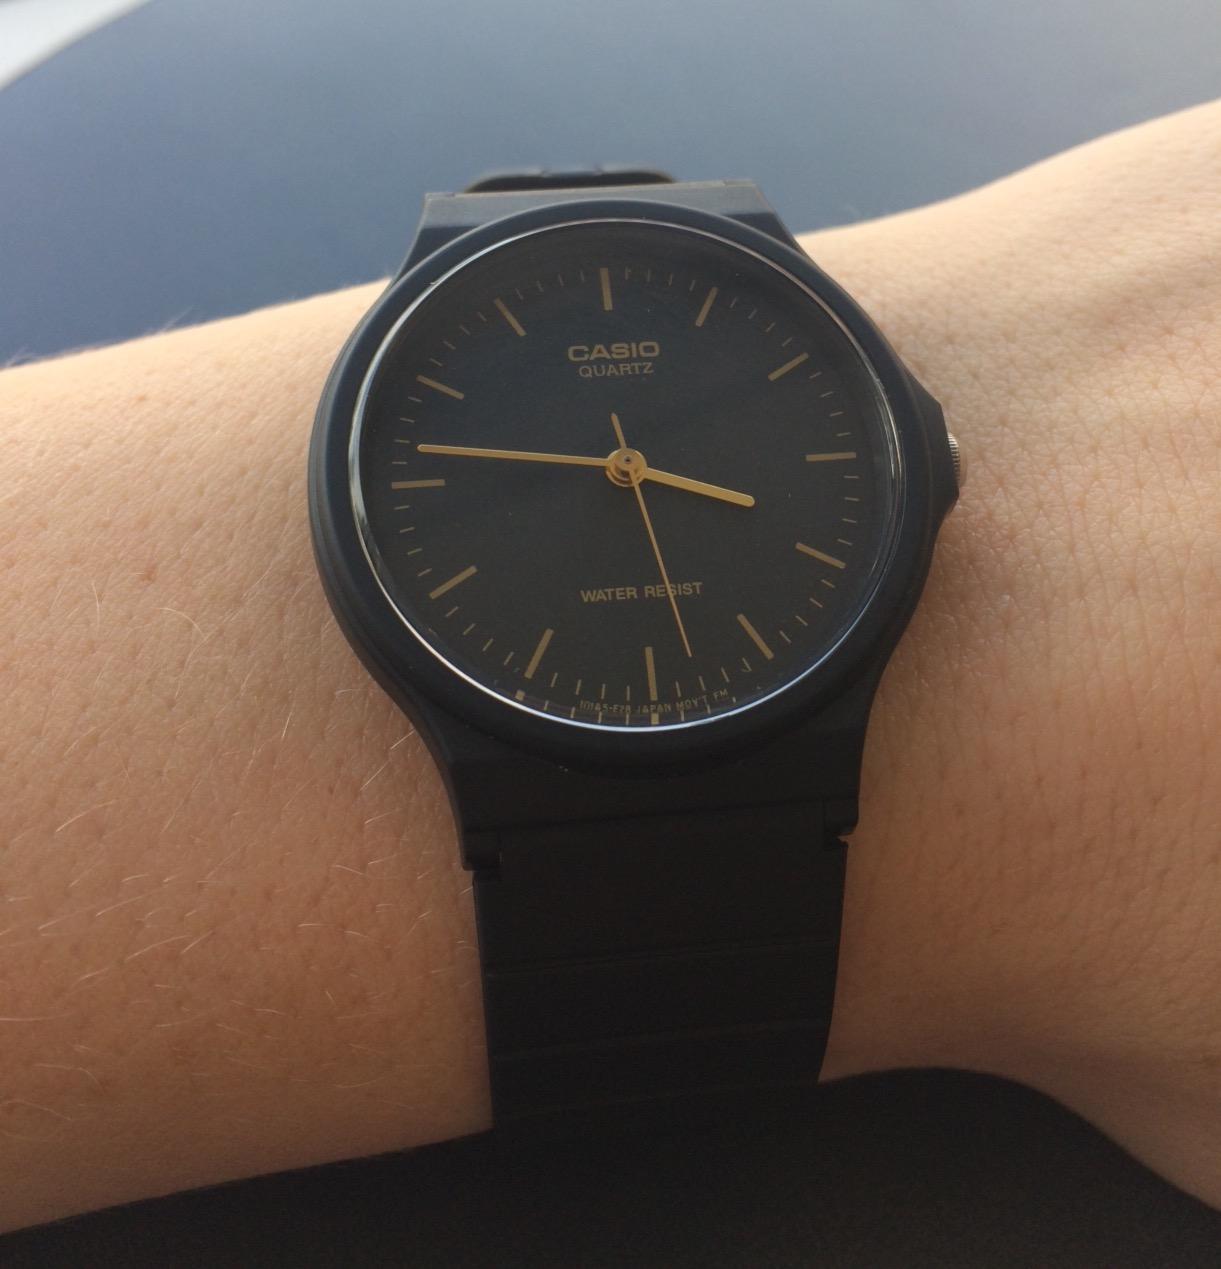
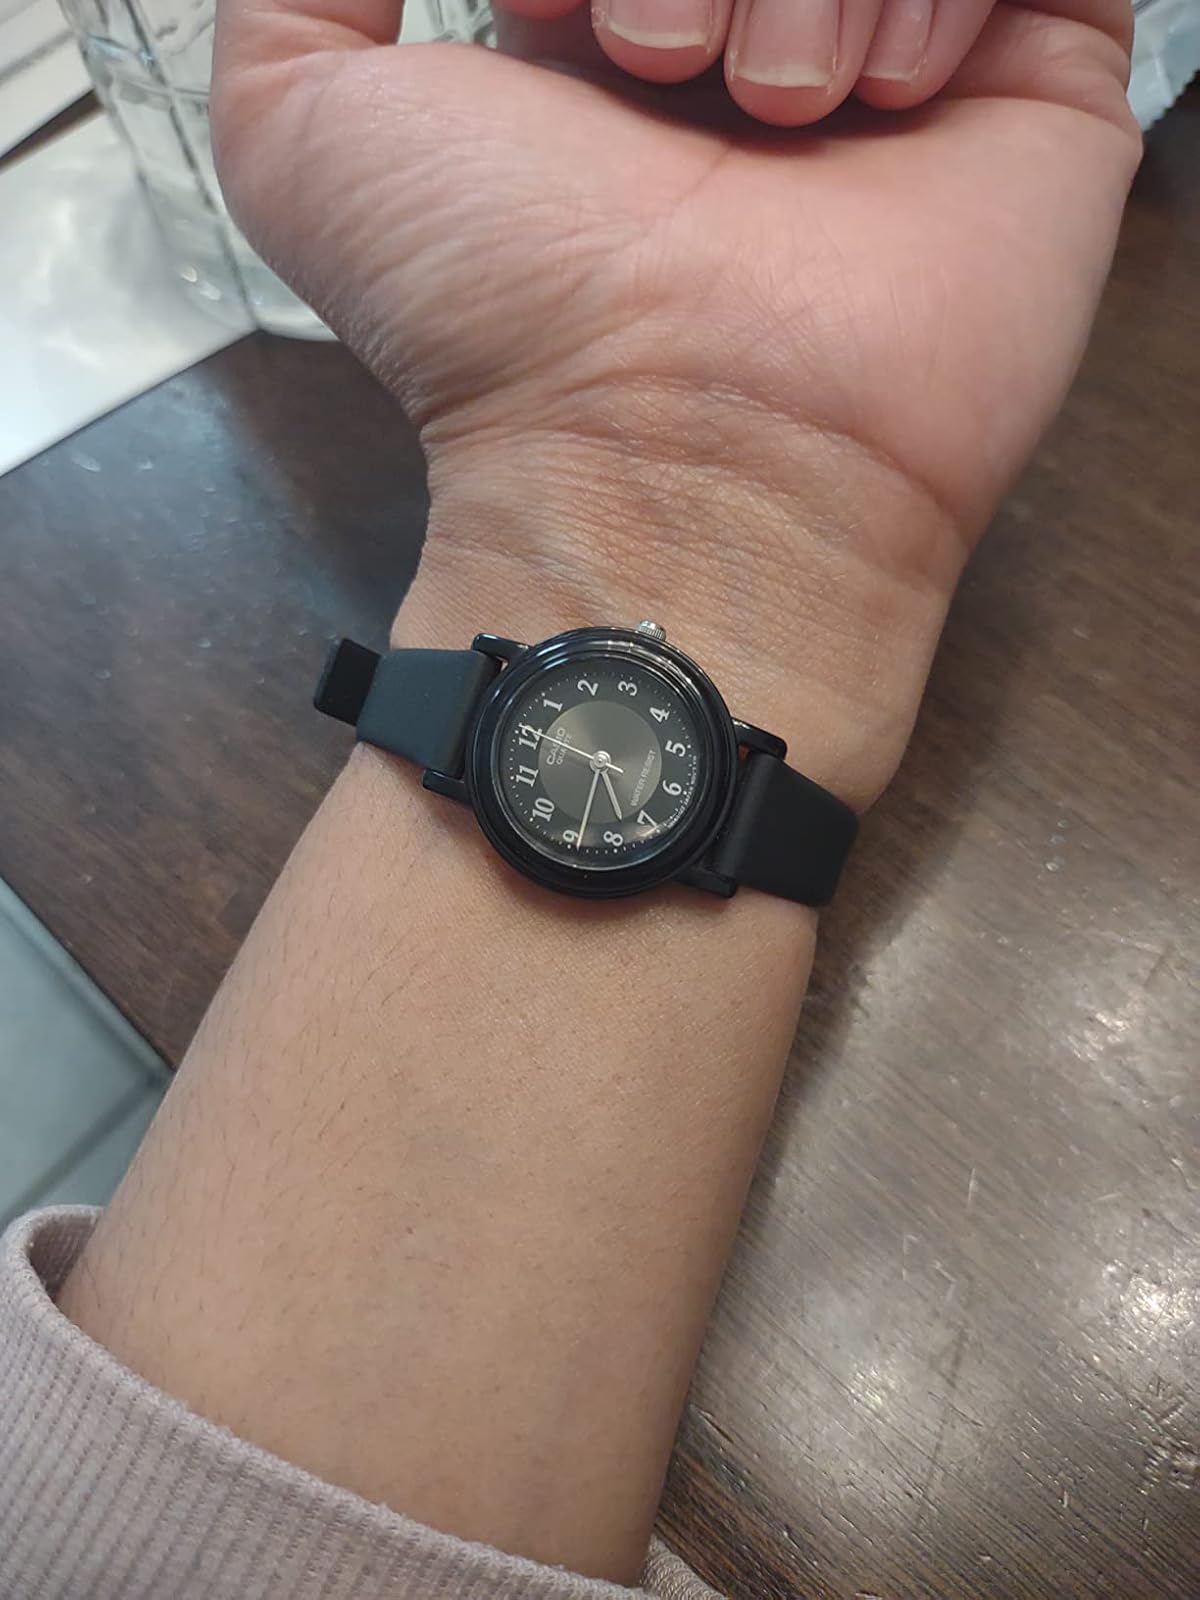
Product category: accessories_watch
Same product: no